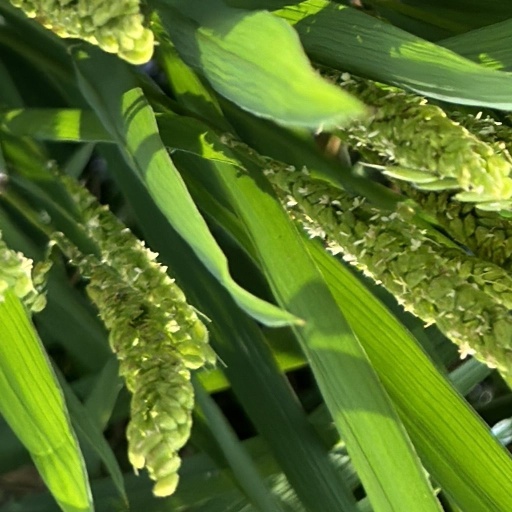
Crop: rice